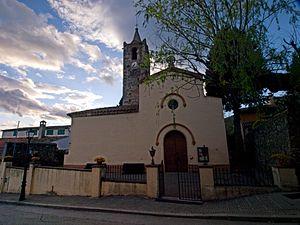
Campins est une commune de la province de Barcelone, en Catalogne, en Espagne, de la comarque de l'Vallès Oriental